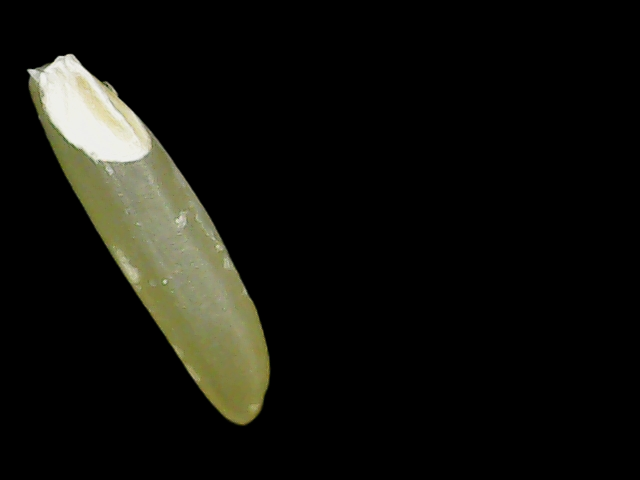
Rice variety: Binadhan25